Dakini

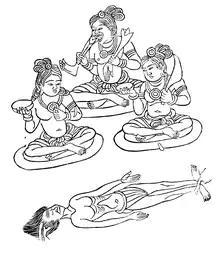
Ḍākinīs with a human corpse. Detail of Womb Realm ("Garbhakoṣadhātu") Mandala

In a chapter criticizing meat-eating in the "Laṅkāvatāra Sūtra", Gautama Buddha refers to dākas and ḍākinīs – described as "terrible eaters of human flesh" – as the offspring of the carnivorous King Kalmaśapada ("Spotted Feet"), who was born after a human king had mated with a lioness.